Fire basket

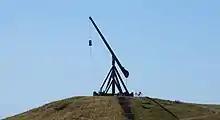
Skagen's Lever Light in Skagen: from 1627 to 1747 fire baskets were raised with a lever arm.

During the Middle Ages fire baskets filled with sulfur were used to repel the Black Death.